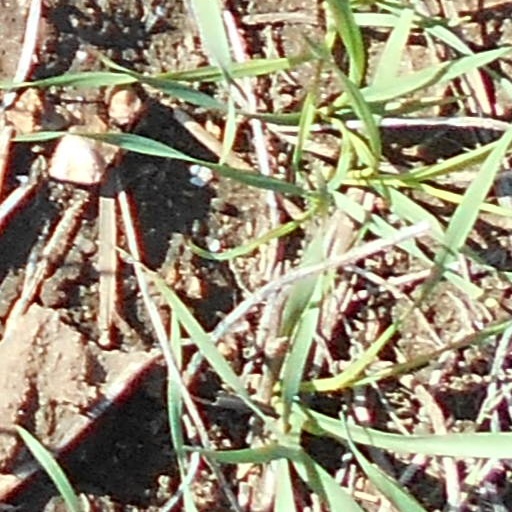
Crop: wheat